List of Austrian films of 2014

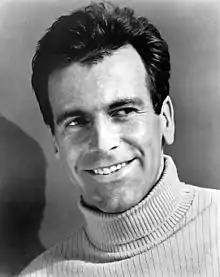
2014 saw the death of Maximilian Schell.

The Austrian film industry produced over fifty feature films in 2014. This article fully lists all non-pornographic films, including short films, that had a release date in that year and which were at least partly made by Austria. It does not include films first released in previous years that had release dates in 2014.